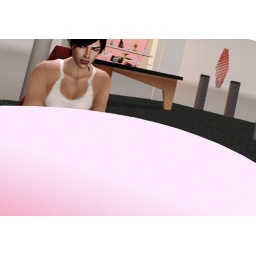
playing under the table in a dissolving space ship